Francisco Fernández Ochoa

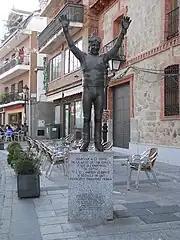
Statue of Fernández Ochoa in Cercedilla, Spain

Fernández Ochoa competed in four Winter Olympics (1968-80). He won only one World Cup race, a slalom in 1974 in Zakopane, Poland. Both of his career wins came over Gustav Thöni of Italy, the dominant technical ski racer of the early 1970s.